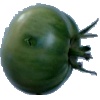
Label: Tomato not Ripened 1